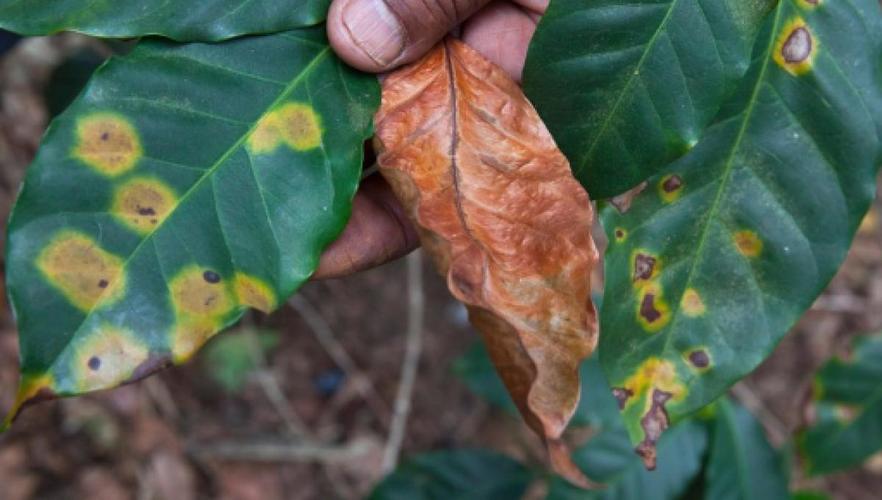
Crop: unknown
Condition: coffee_coffee_rust